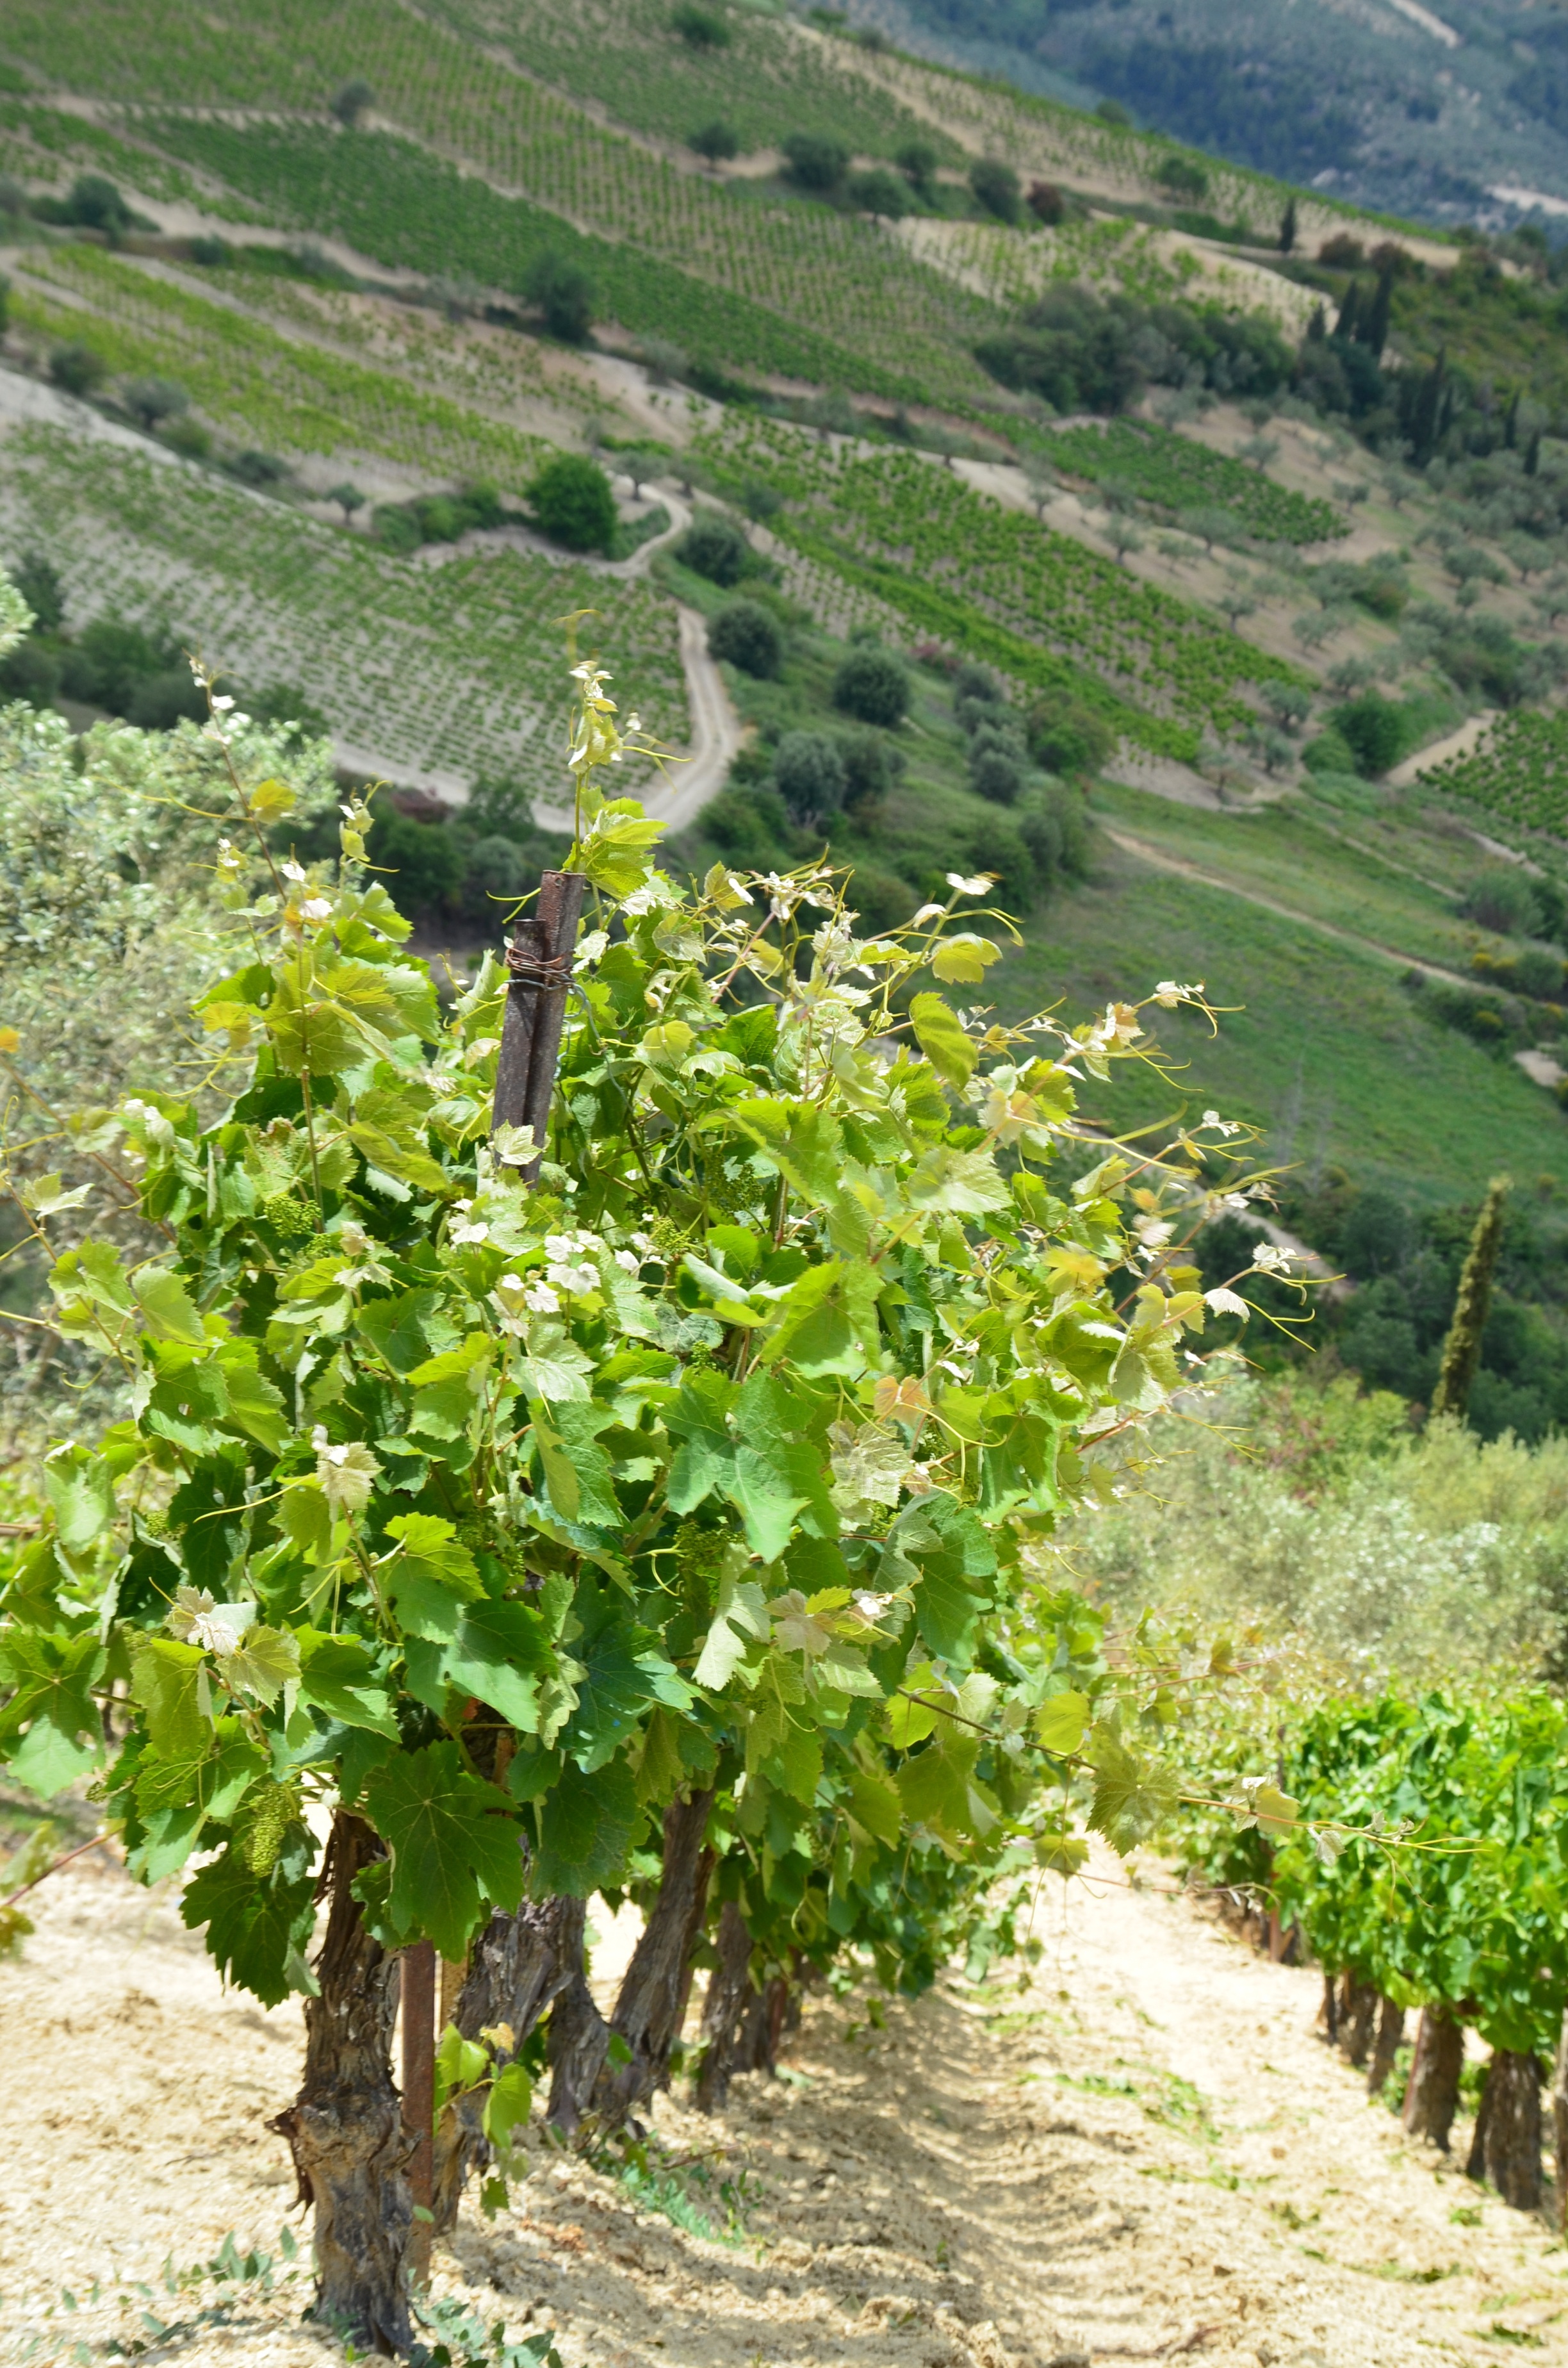
plant, vineyard, wine, field, flower, food, produce, agriculture, shrub, plantation, flowering plant, land plant